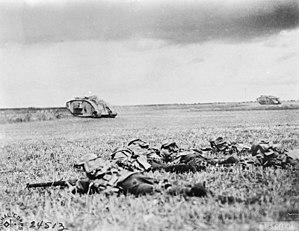
Beauquesne est une commune française située dans le département de la Somme en région Hauts-de-France.
Sa situation de protectorat français explique le rôle de la Tunisie pendant la Première Guerre mondiale. Depuis la signature du traité du Bardo en 1881, le ministre de la Guerre du pays est un général français et le bey de Tunis accepte de signer l'ordre de mobilisation de l'armée tunisienne bien que la régence de Tunis reste officiellement neutre pendant le conflit.